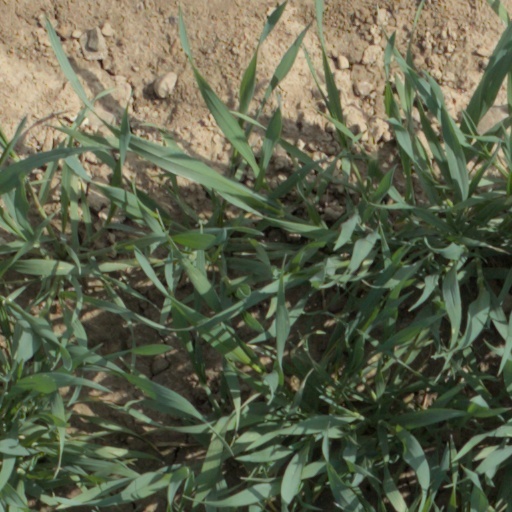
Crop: wheat